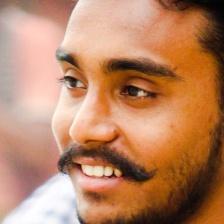
Label: faces